History of Madagascar

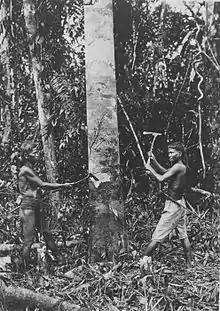
"Vaγimba"- "Those of the forest" in Proto–Southeast Barito, the reconstructed ancestor of the Southeast Barito languages, which includes the languages spoken by the Dayak peoples of the Barito River in Borneo ("pictured")

The earliest unambiguous evidence of continuous human presence in Madagascar was found at Andavakoera and dates to 490 CE, and there is no archaeological evidence for human occupation in the highlands until around 1200. However, there is scattered evidence for much earlier human visits.